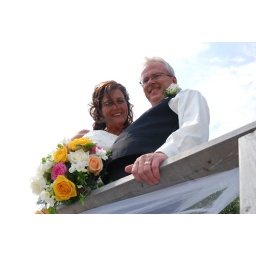
This picture is one of my favorite I am actually standing in the water looking up with the camera.